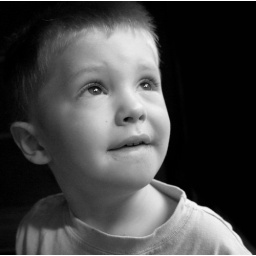
My older son considers the sky from the window in our living room